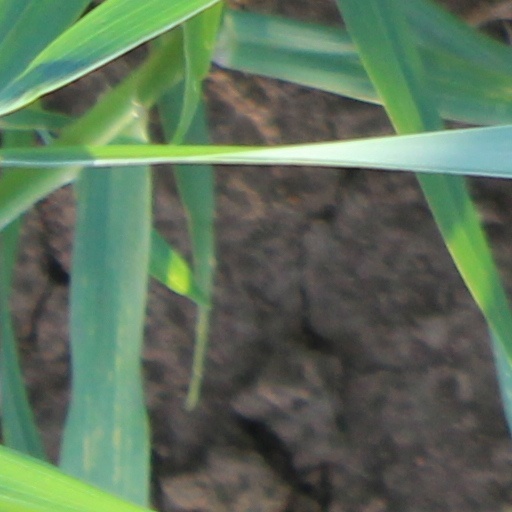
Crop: wheat